The Halluci Nation

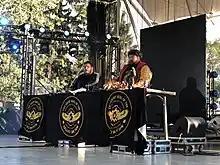
Edmonton, Interstellar Rodeo 2018

Following the release of their 2016 album "We Are the Halluci Nation", the group released a number of singles in 2019.